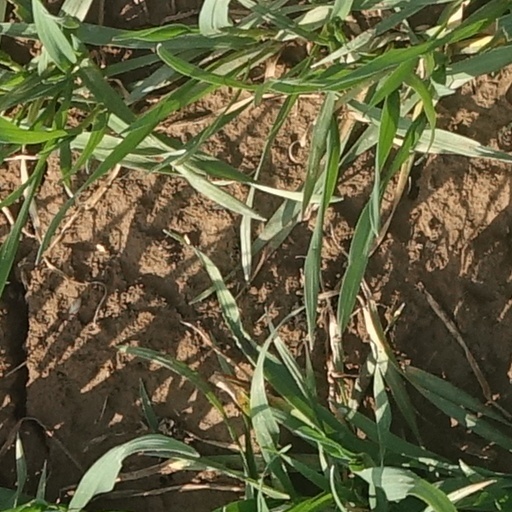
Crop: wheat